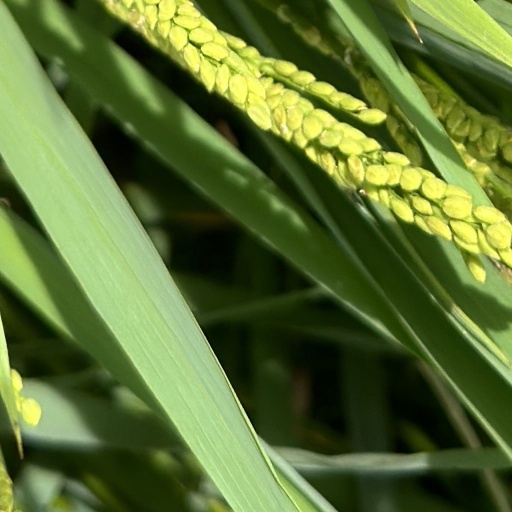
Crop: rice